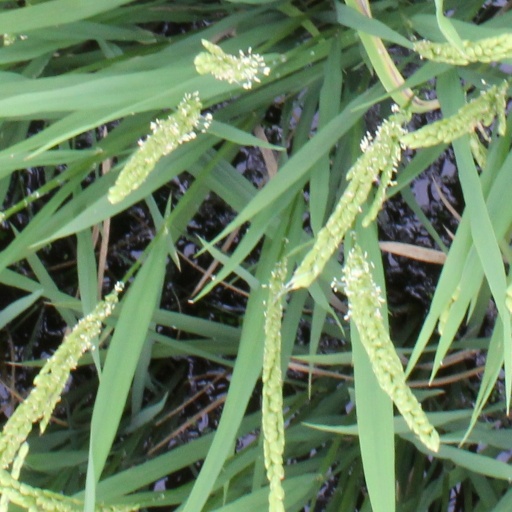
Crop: rice